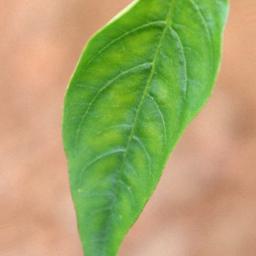
Label: healthy